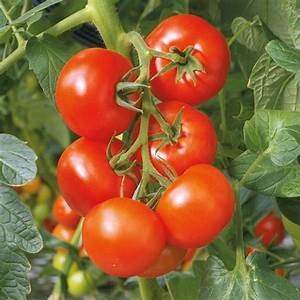
Label: tomato